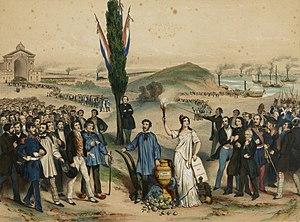
Cette page concerne l'année 1848 du calendrier grégorien.
Cet article liste les émissions de franc français sous la Deuxième République entre 1848 et 1852.
Le droit de vote permet aux citoyens d'un État de voter pour exprimer leur volonté, à l'occasion d'un scrutin. Dans son application contemporaine, il pose un choix et permet, soit d'élire des gouvernants à but représentatif, soit de répondre à une question posée par la gouvernance, sous forme de plébiscite ou de référendum. Les démocraties modernes présentent le droit de vote comme un droit civique fondamental. À partir du XIXᵉ siècle, le vote devient un synonyme de démocratie, alors qu'auparavant il désignait un régime aristocratique ou oligarchique.
Frédéric Sorrieu est un graveur français, né à Paris le 17 janvier 1807, mort à Seine-Port le 25 septembre 1887. Ses œuvres témoignent, notamment, des révolutions libérales et nationales en France et en Europe. Citons les quatre lithographies gouachées sur La République universelle, démocratique et sociale, exécutées en 1848 et surtout Le suffrage universel dédié à Ledru-Rollin datant de 1850.